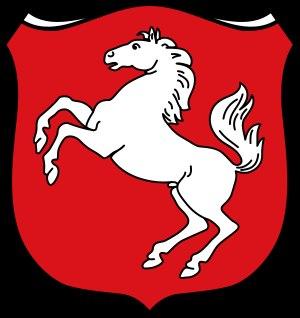
La Westphalie est une région historique d'Allemagne, comprise entre la Weser et le Rhin inférieur. Dans la période actuelle, elle forme la partie nord-est du Land de Rhénanie-du-Nord-Westphalie avec des régions voisines en Basse-Saxe dans lesquelles le westphalien est parlé.